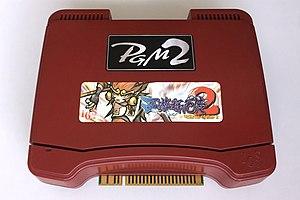
Système IGS PGM2 avec cartouche Oriental Legend 2
Le PGM 2 est un système d'arcade JAMMA à cartouches, conçu par la société taïwanaise IGS et sorti en 2007.